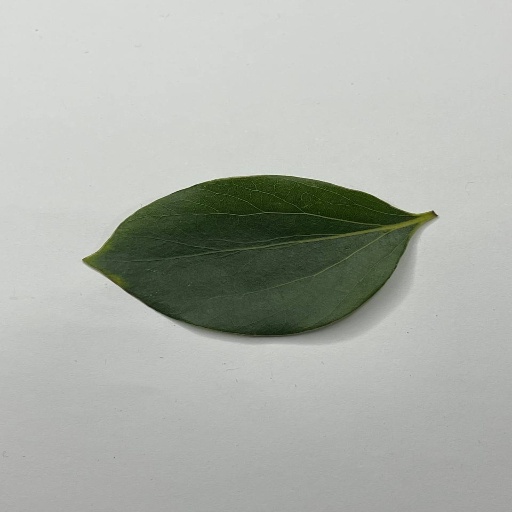
Species: Camphor
Leaf condition: Healthy Leaf